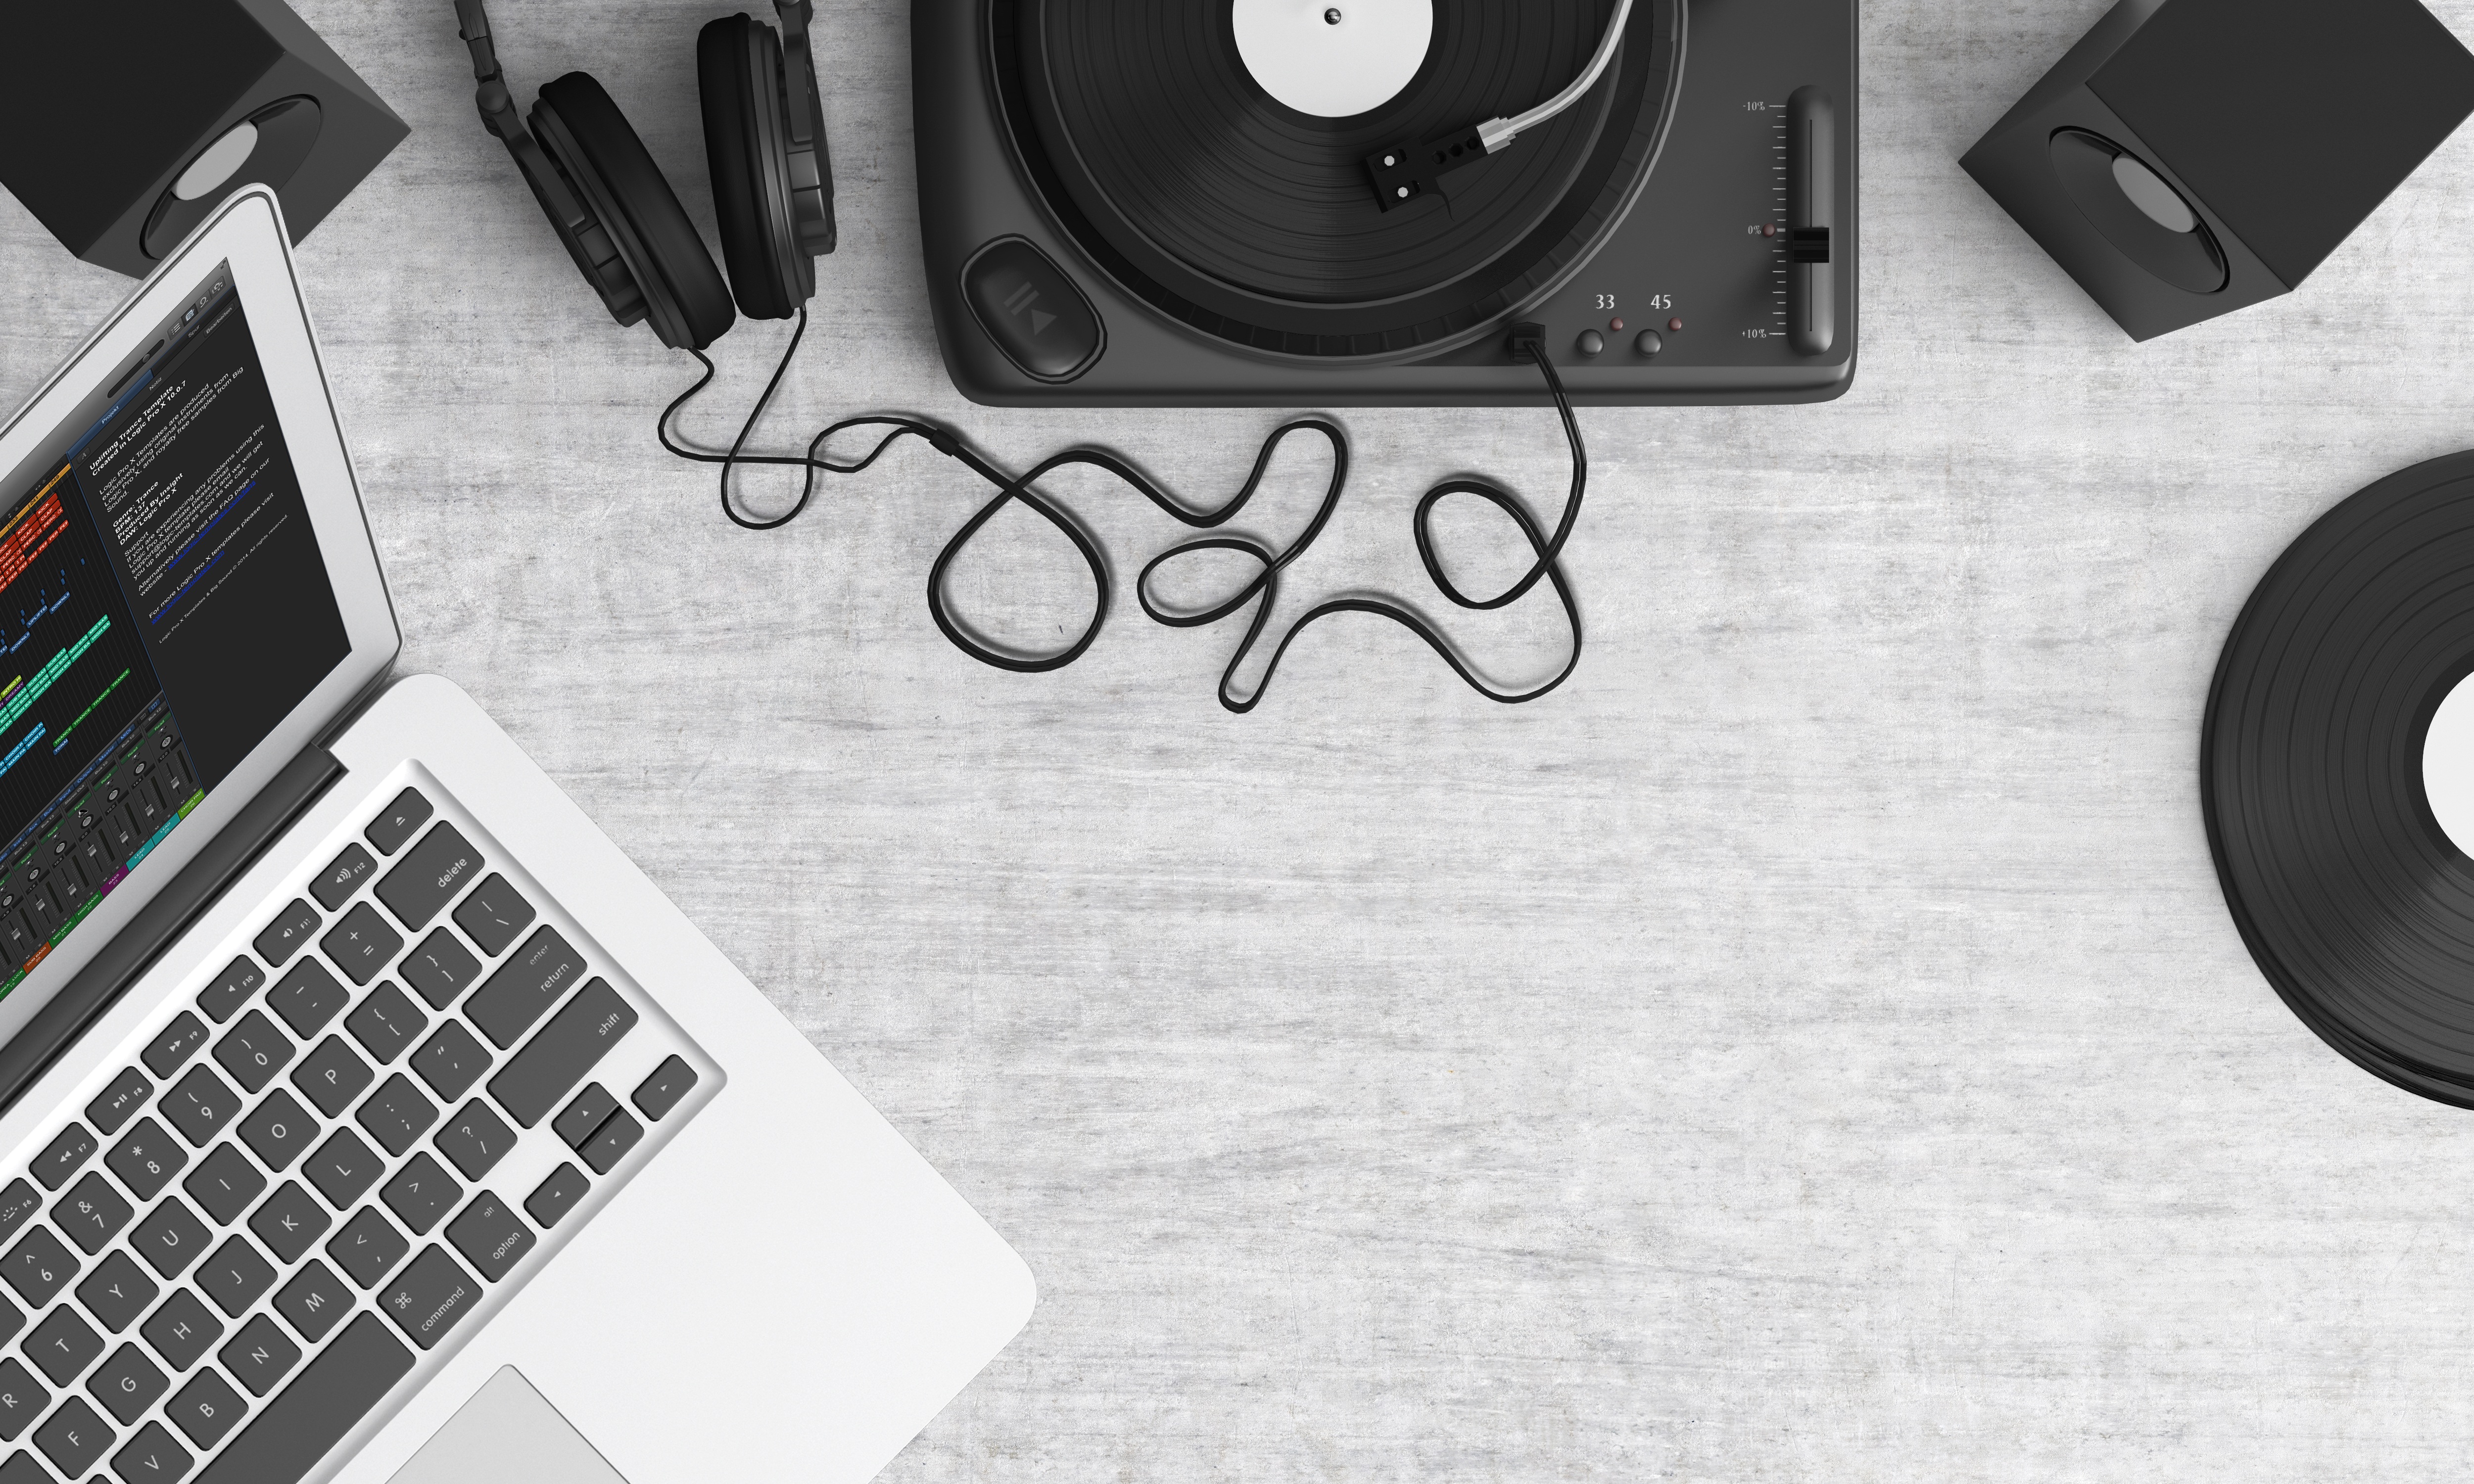
record, music, turntable, technology, equipment, black, brand, top view, font, electronics, illustration, design, audio, sound, multimedia, graphic design